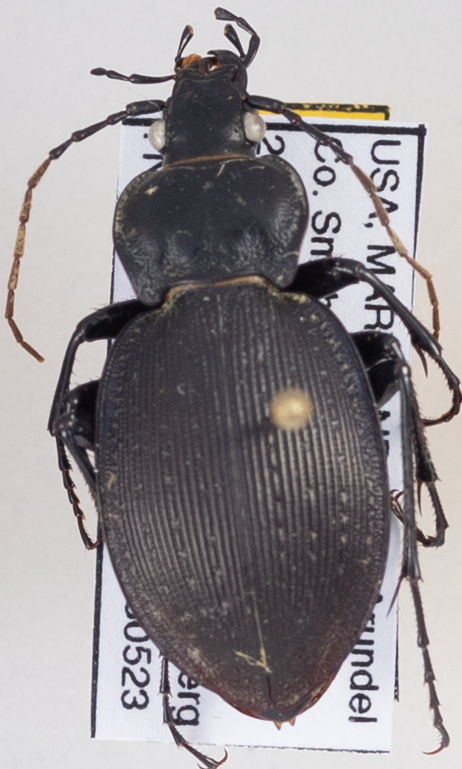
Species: Carabus goryi
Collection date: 2018-05-23
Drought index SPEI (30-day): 1.546
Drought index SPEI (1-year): -0.062
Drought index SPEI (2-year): -0.344